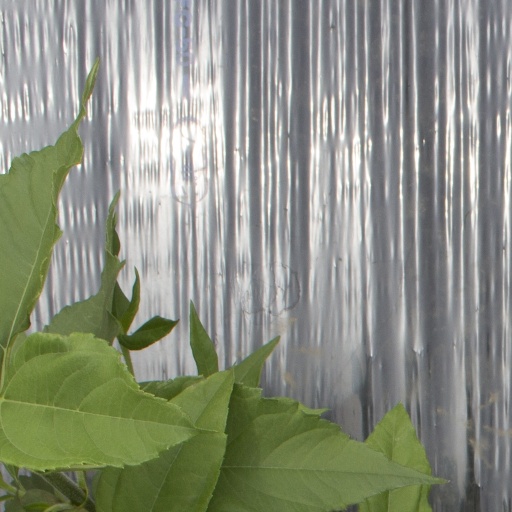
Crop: Jerusalem artichoke